Nicolai Eigtved

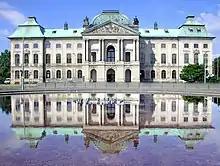
Japanisches Palais in Dresden

From 1725 he lived in Warsaw, Poland, where he came to the attention of German architect and draughtsman Colonel Matthäus Daniel Pöppelmann, for whom he worked for several years. Pöppelmann was connected to the Saxon-Polish court under Frederick Augustus I, and got him a position as second lieutenant in the Saxon-Polish Engineer Corps.